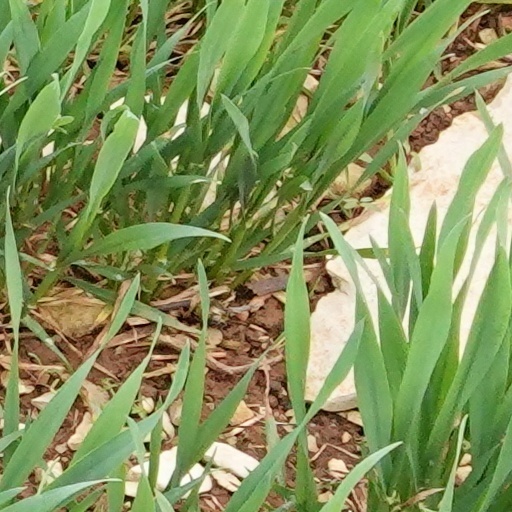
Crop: wheat